Kannin Manigal

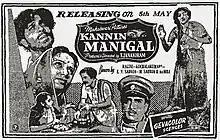
Theatrical release poster

Kannin Manigal is a 1956 Indian Tamil-language drama film produced and directed by T. Janakiraman. The film stars M. K. Radha and Padmini.